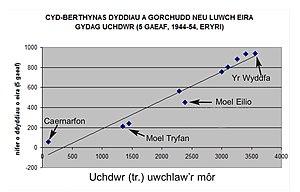
Le graphique montre la relation entre la hauteur et la continuité de la neige dans Snowdonia (d'après les données de Les Larsen avec autorisation)